Culture of Myanmar

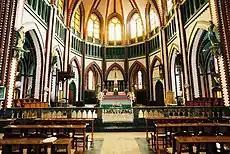
Saint Mary's Cathedral in Downtown Yangon is the largest Roman Catholic cathedral in Burma.

Myanmar is a predominantly Theravada Buddhist country. Buddhism reached Burma around the beginning of the Christian era, mingling with indigenous form of Hinduism. The Pyu and Mon kingdoms of the first millennium were Hindu-Buddhist. According to traditional history, King Anawrahta of Bagan adopted Buddhism in 1056 and went to war with the Mon kingdom of Thaton in the south of the country to obtain the Buddhist Canon and learned monks. The religious tradition created at this time, and which continues to the present day, is a syncretic mix of what might be termed 'pure' Buddhism (of the Theravada school) with deep-rooted elements of the original Hindu-animist culture or nat worship and even strands of Hinduism and the Mahayana tradition of northern India.